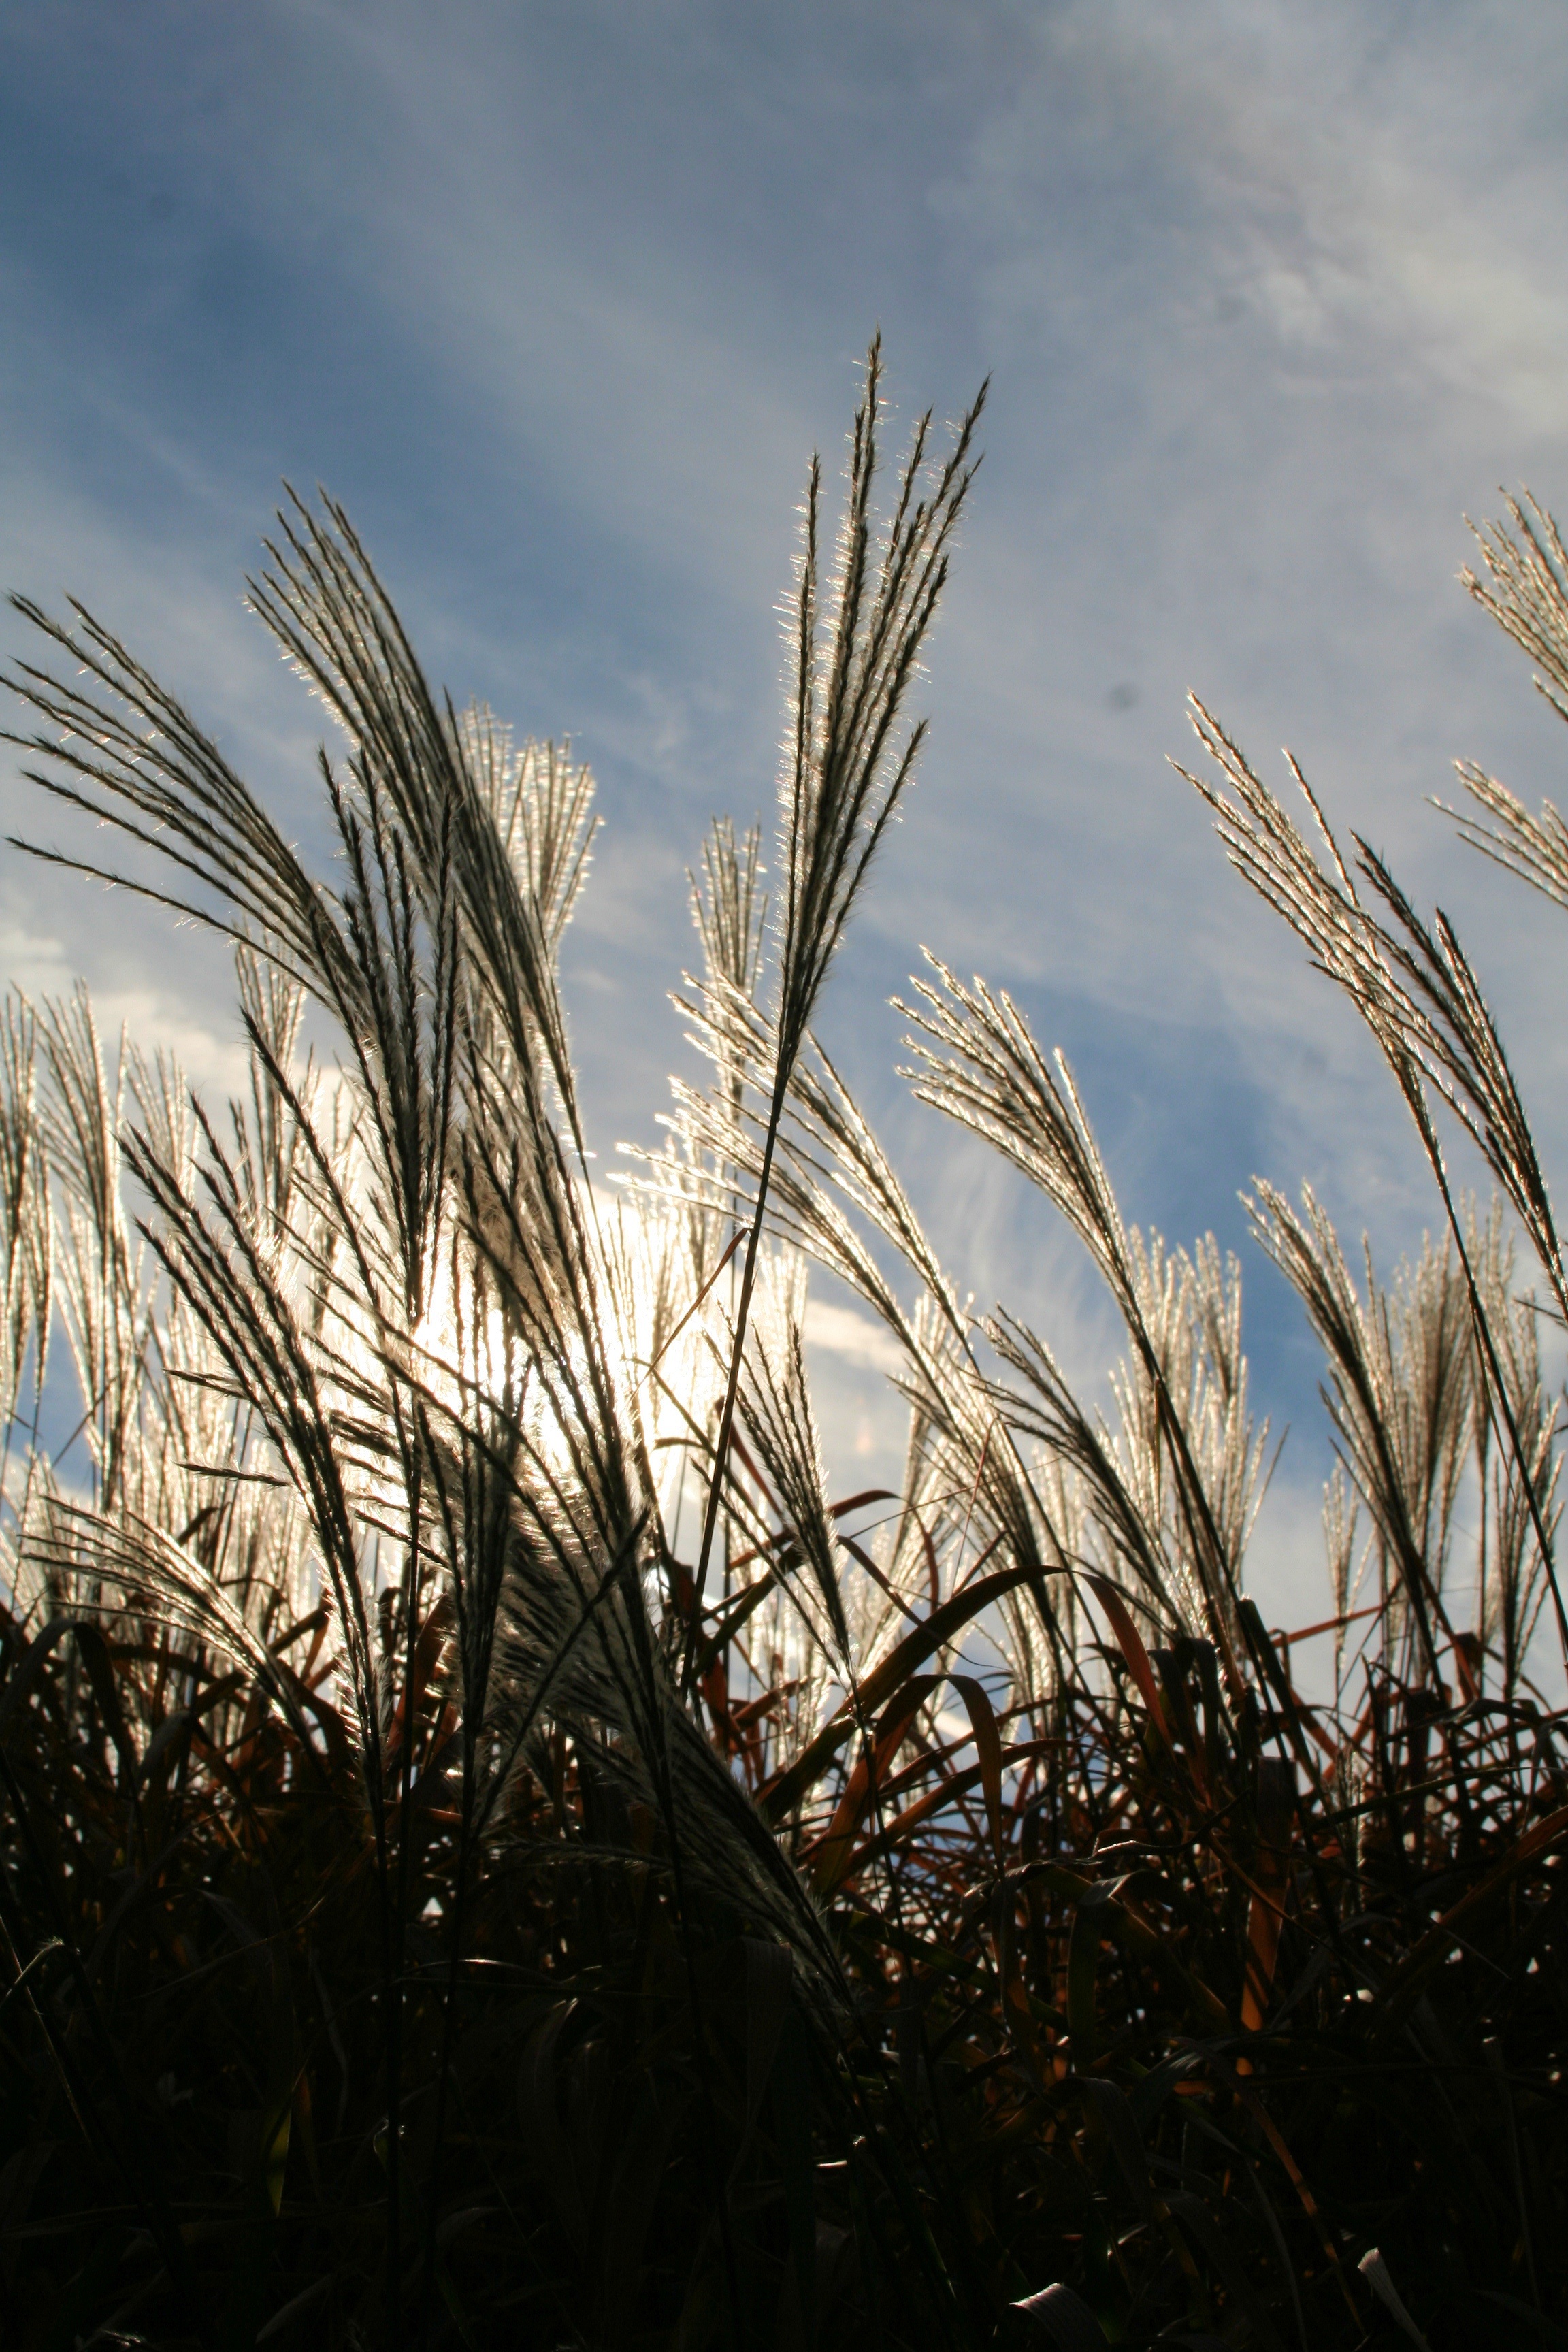
tree, nature, grass, cloud, plant, sky, sunset, field, meadow, sunlight, morning, flower, wind, summer, wild, food, crop, agriculture, plume, flowering plant, pampas grass, ornamental grass, grass family, land plant, arecales, erianthus